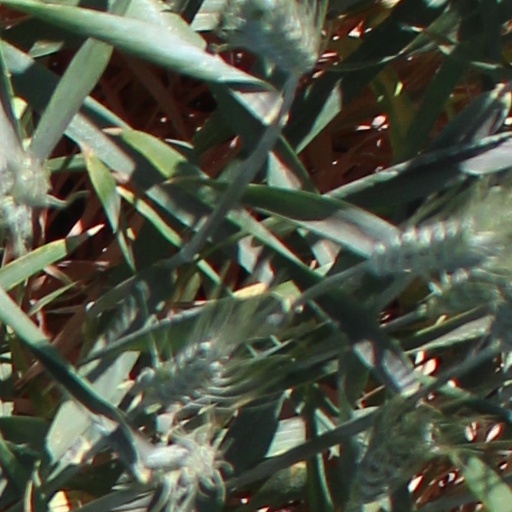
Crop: wheat